Chapel of Our Lady of Kazan, Taganrog

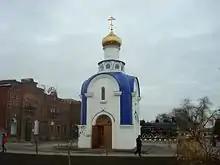

Chapel of Our Lady of Kazan is an Orthodox chapel in Taganrog. It was built in the area of the Rebellion Square, in front of the Old Train Station, in 2012.